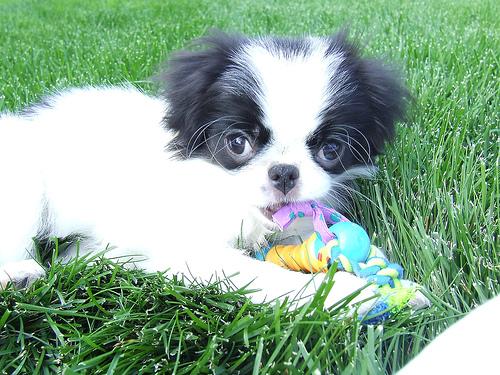
Breed: japanese chin